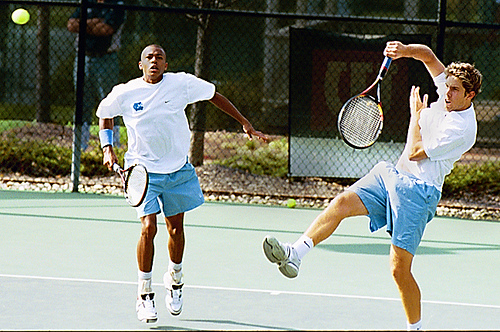
hai vận động viên tennis chung đội đang thi đấu trên sân